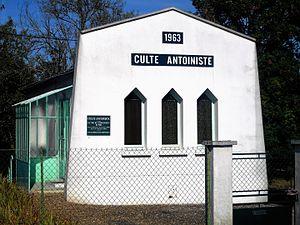
Cette page présente une liste des temples construits par le culte antoiniste, un nouveau mouvement religieux fondé au début du XXᵉ siècle en Belgique, présentés par pays et par ordre chronologique. Un temple est un bâtiment dans lequel le culte est pratiqué par les desservants du culte antoiniste deux fois par jour, à 10 heures et à 19 heures, excepté le vendredi et le samedi, avec quelques différences en France et en Belgique. Tous les temples appartiennent à l'association « Culte antoiniste », à l'exception de l'un des temples de Belgique, qui, lui, est rattaché à l'asbl « Les Disciples de Père et de Mère Antoine ». À son apogée, le culte a compté 64 temples dans le monde : 32 en Belgique, 31 en France et un à Monaco ; toutefois, certains temples de Belgique ont été vendus à partir du XXIᵉ siècle.